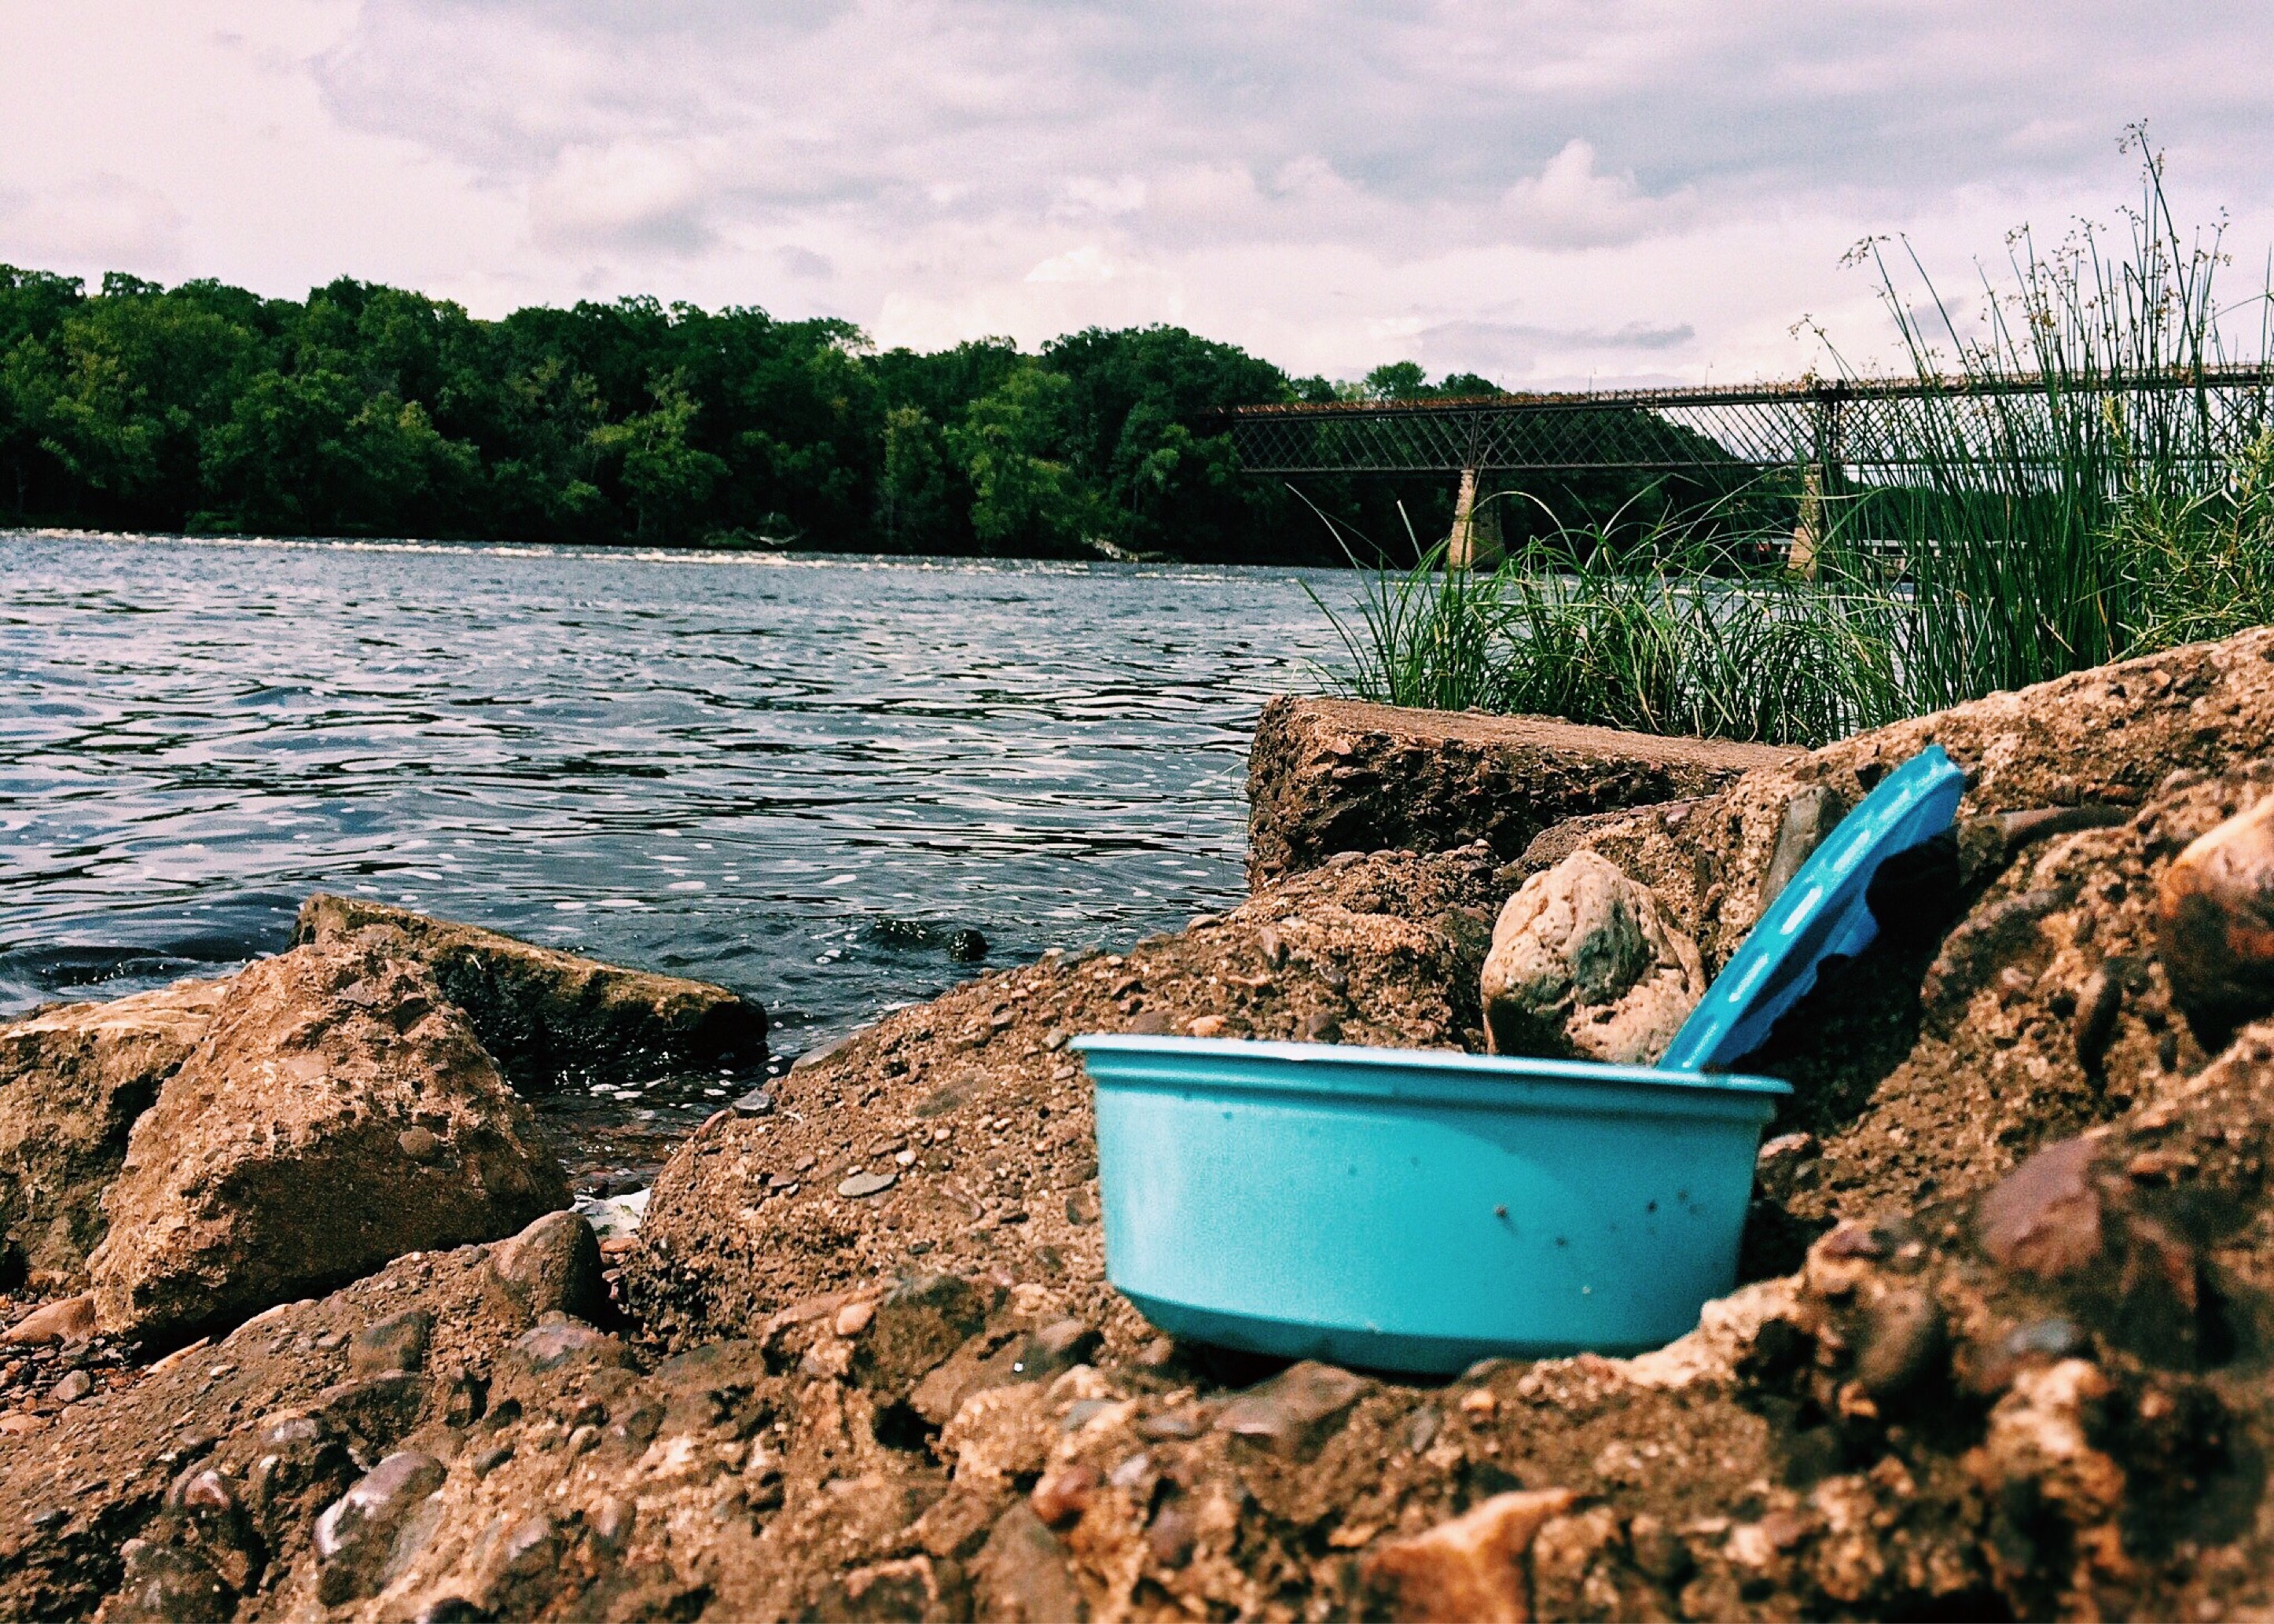
sea, water, shore, lake, river, pond, vehicle, fishing, soil, reservoir, container, litter, trash, worm